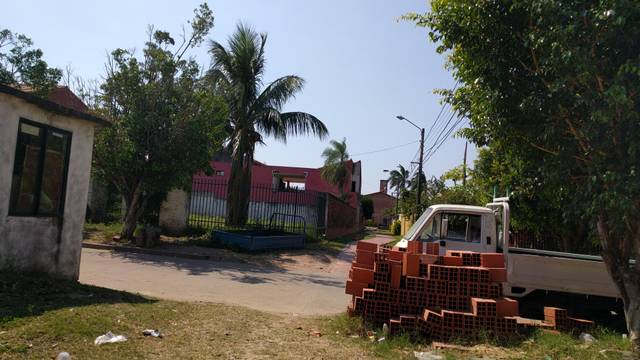
Region: Bolivia
Coordinates: -17.798, -63.212